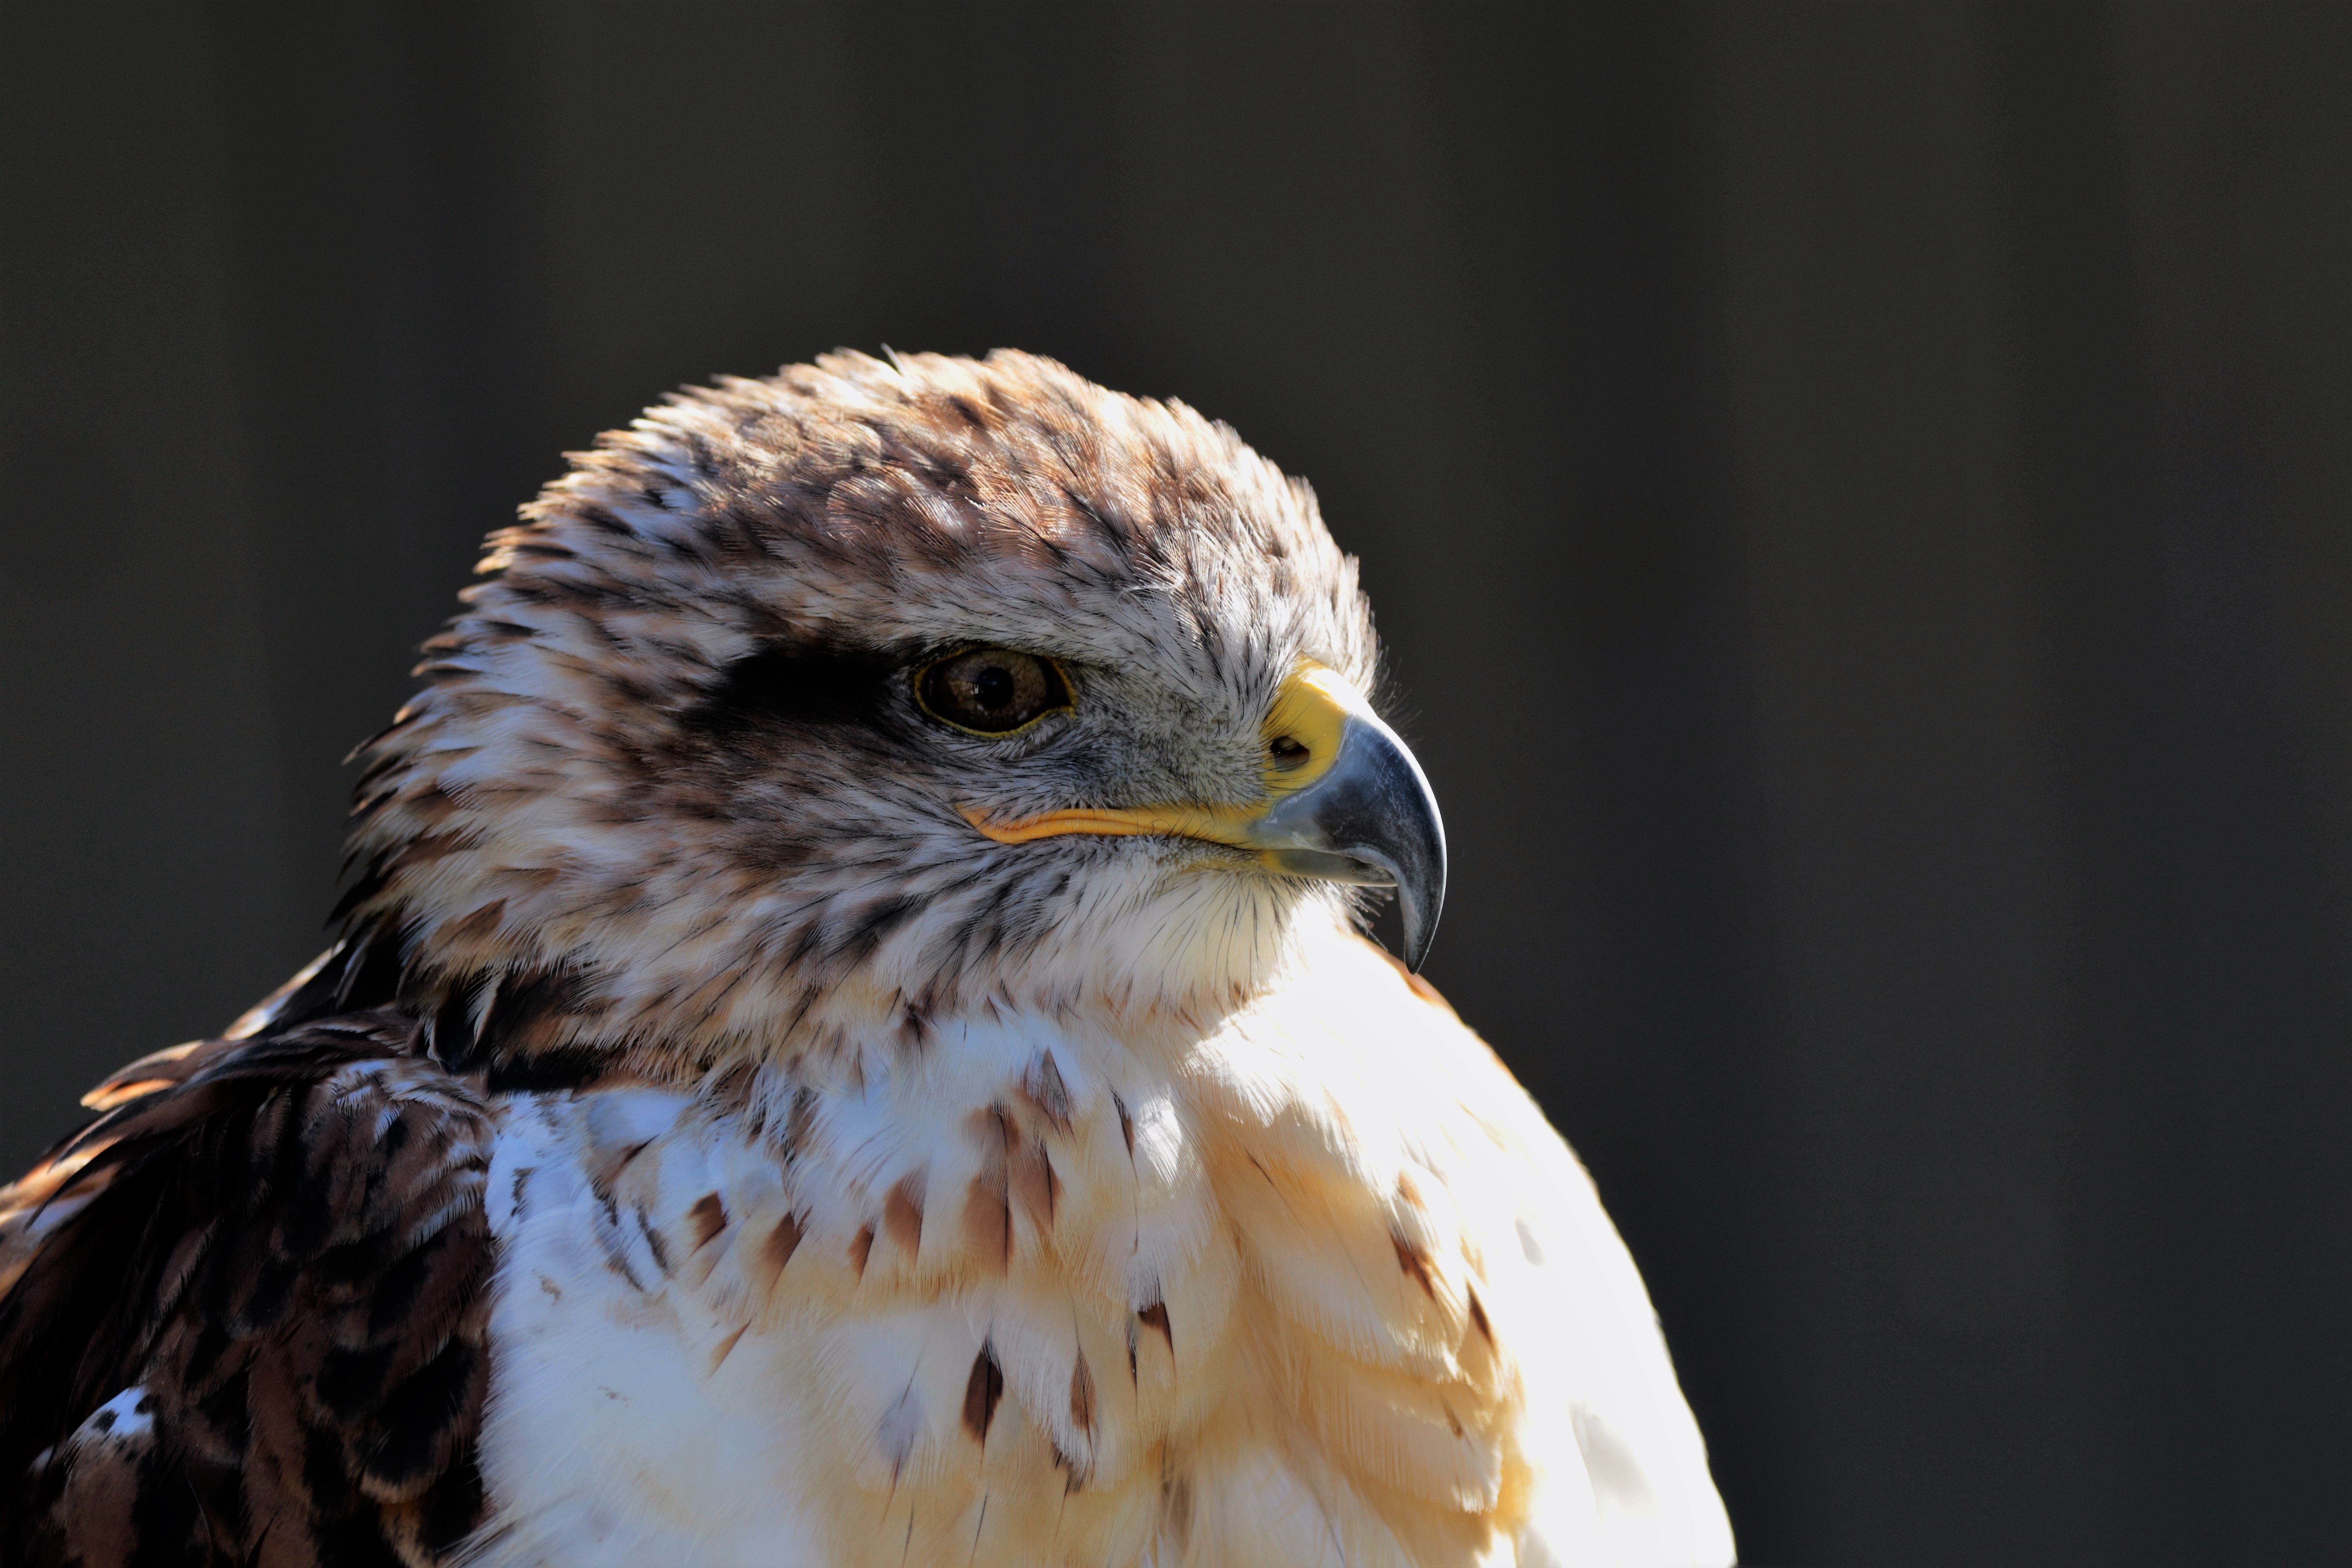
bird, wing, wildlife, portrait, beak, eagle, predator, hawk, avian, fauna, raptor, majestic, plumage, bird of prey, close up, feathers, vertebrate, talons, carnivore, hunter, falcon, prey, ferruginous hawk, ferruginous, accipitriformes